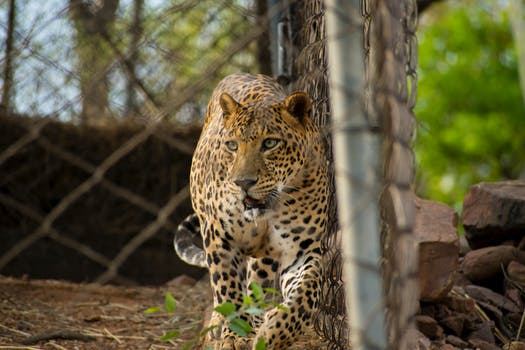
Label: No Watermark